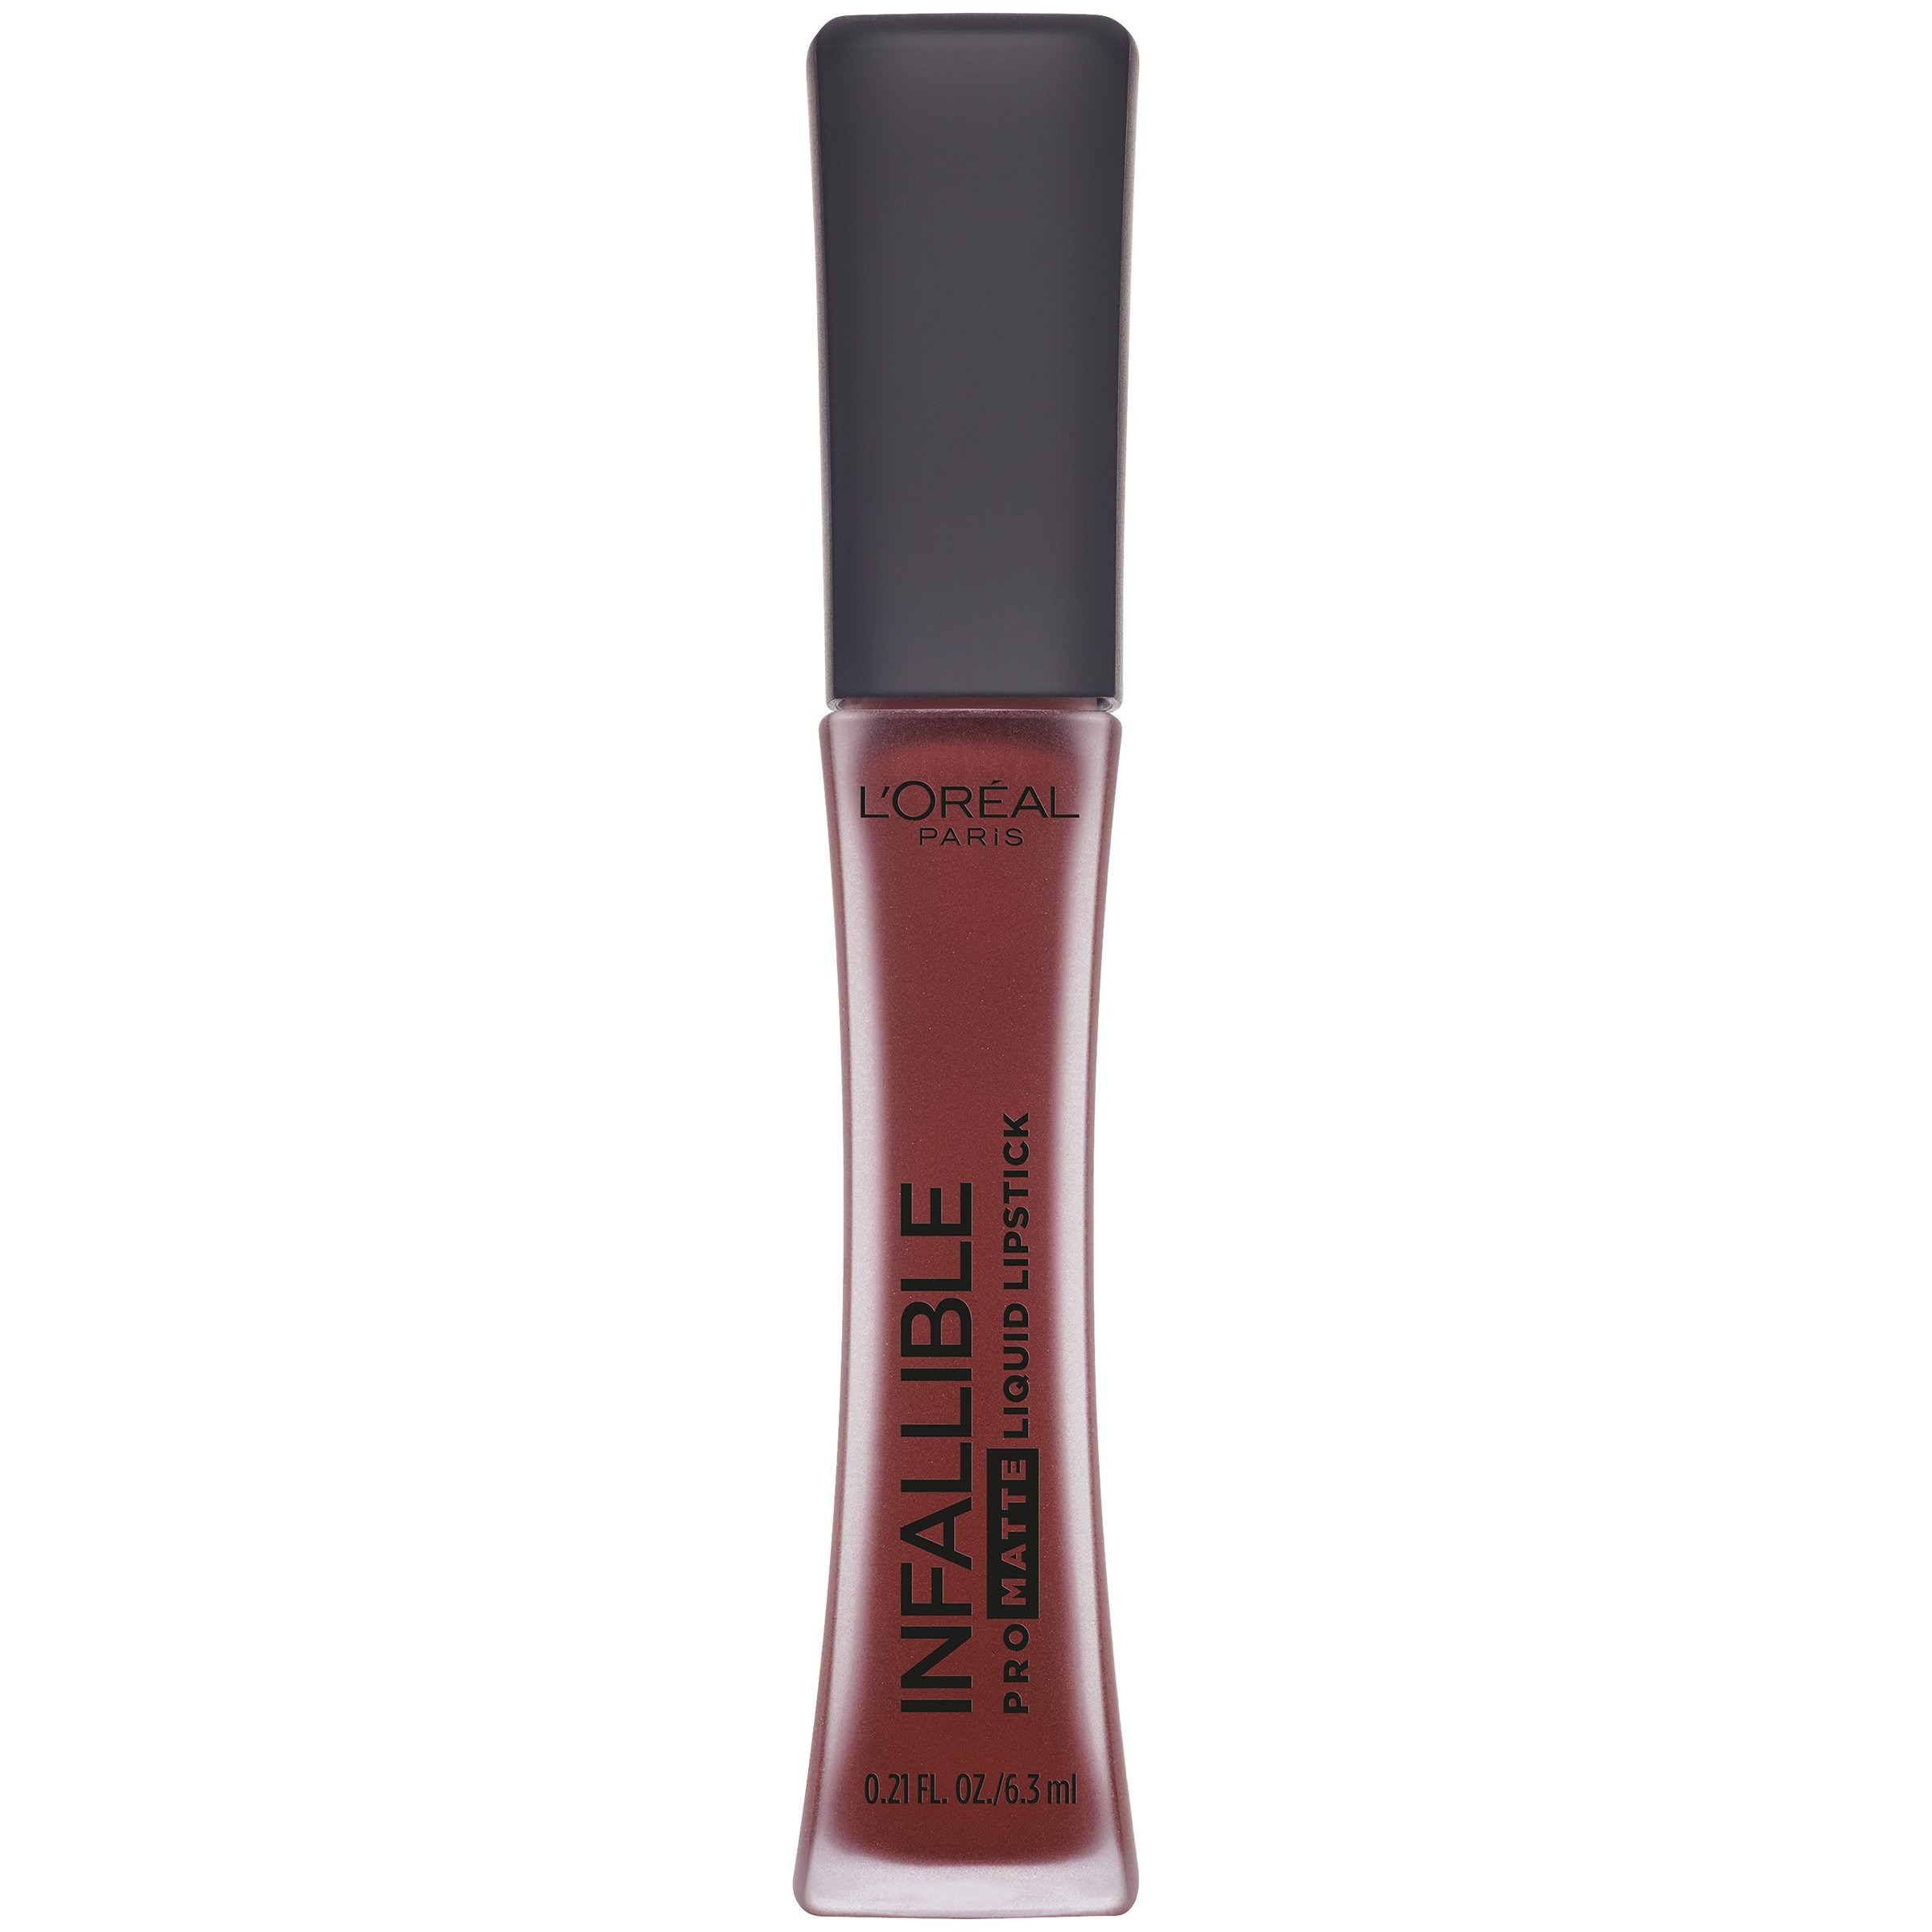
Item Name: L’Oréal Paris Cosmetics Infallible Pro-Matte Liquid Lipstick, Stirred, 0.21 Fluid Ounce
Bullet Point 1: Liquid Matte Finish
Bullet Point 2: Up to 24HR of Wear
Bullet Point 3: High Impact Color
Bullet Point 4: Comfortable Wear
Value: 0.21
Unit: fl oz

Price: 11